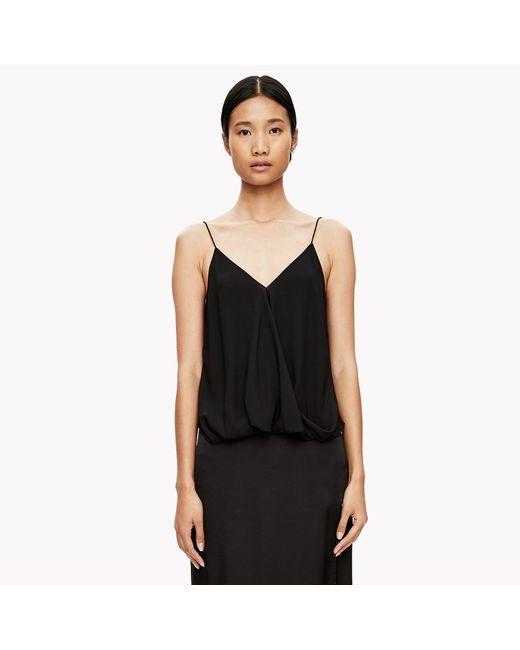
Elegantes schwarzes Kleid für den Bürogebrauch